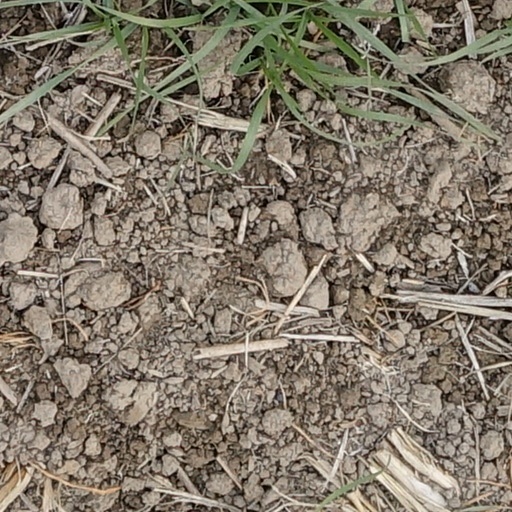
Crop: wheat